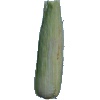
Label: Corn Husk 1